Sky position (RA, Dec in degrees): 236.334, 8.86
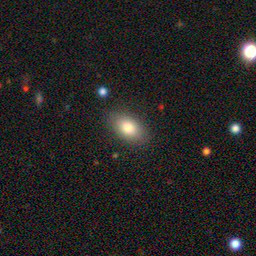
Galaxy morphology: In-between Round Smooth Galaxies